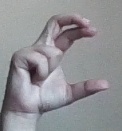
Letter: thal